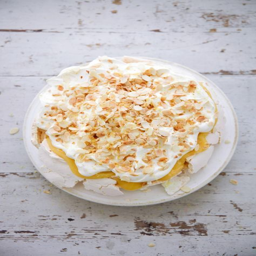
every week , internet publishing and broadcasting and web search portals business spotlights a cookbook that stands out from all the rest .